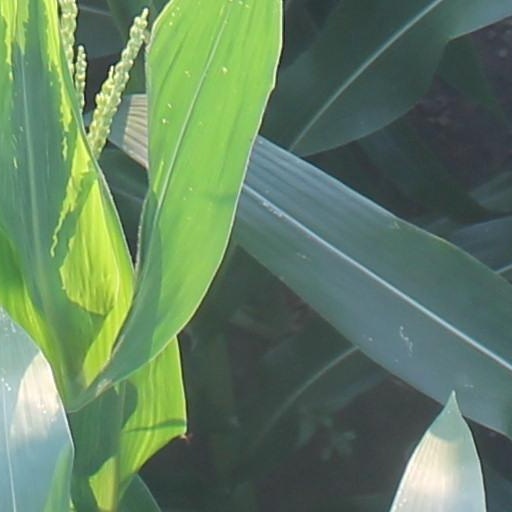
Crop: maize; corn